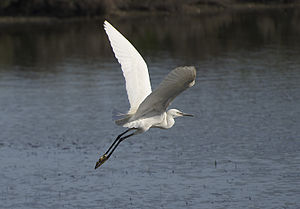
Silkehejre
Silkehejren er en lille hvid hejre. Hejren har sort næb, sorte ben og gule fødder. I yngletiden har den lange trådformede fjer på skuldre, ryg og bryst samt to lange nakkefjer. Dens føde består af fisk, krebsdyr, padder og vandinsekter. Fuglen ruger i kolonier i træer og buske, den bygger sin rede af grene og lægger 3-5 æg.